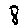
Label: 8